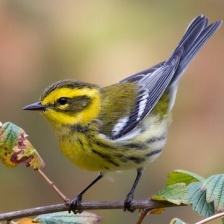
Species: TOWNSENDS WARBLER
Scientific name: SETOPHAGA TOWNSENDI